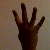
The image shows a hand gesture representing the number 4 in Indian Sign Language.